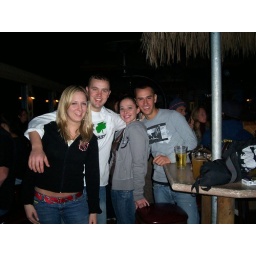
Bar in ocean beach San Diego